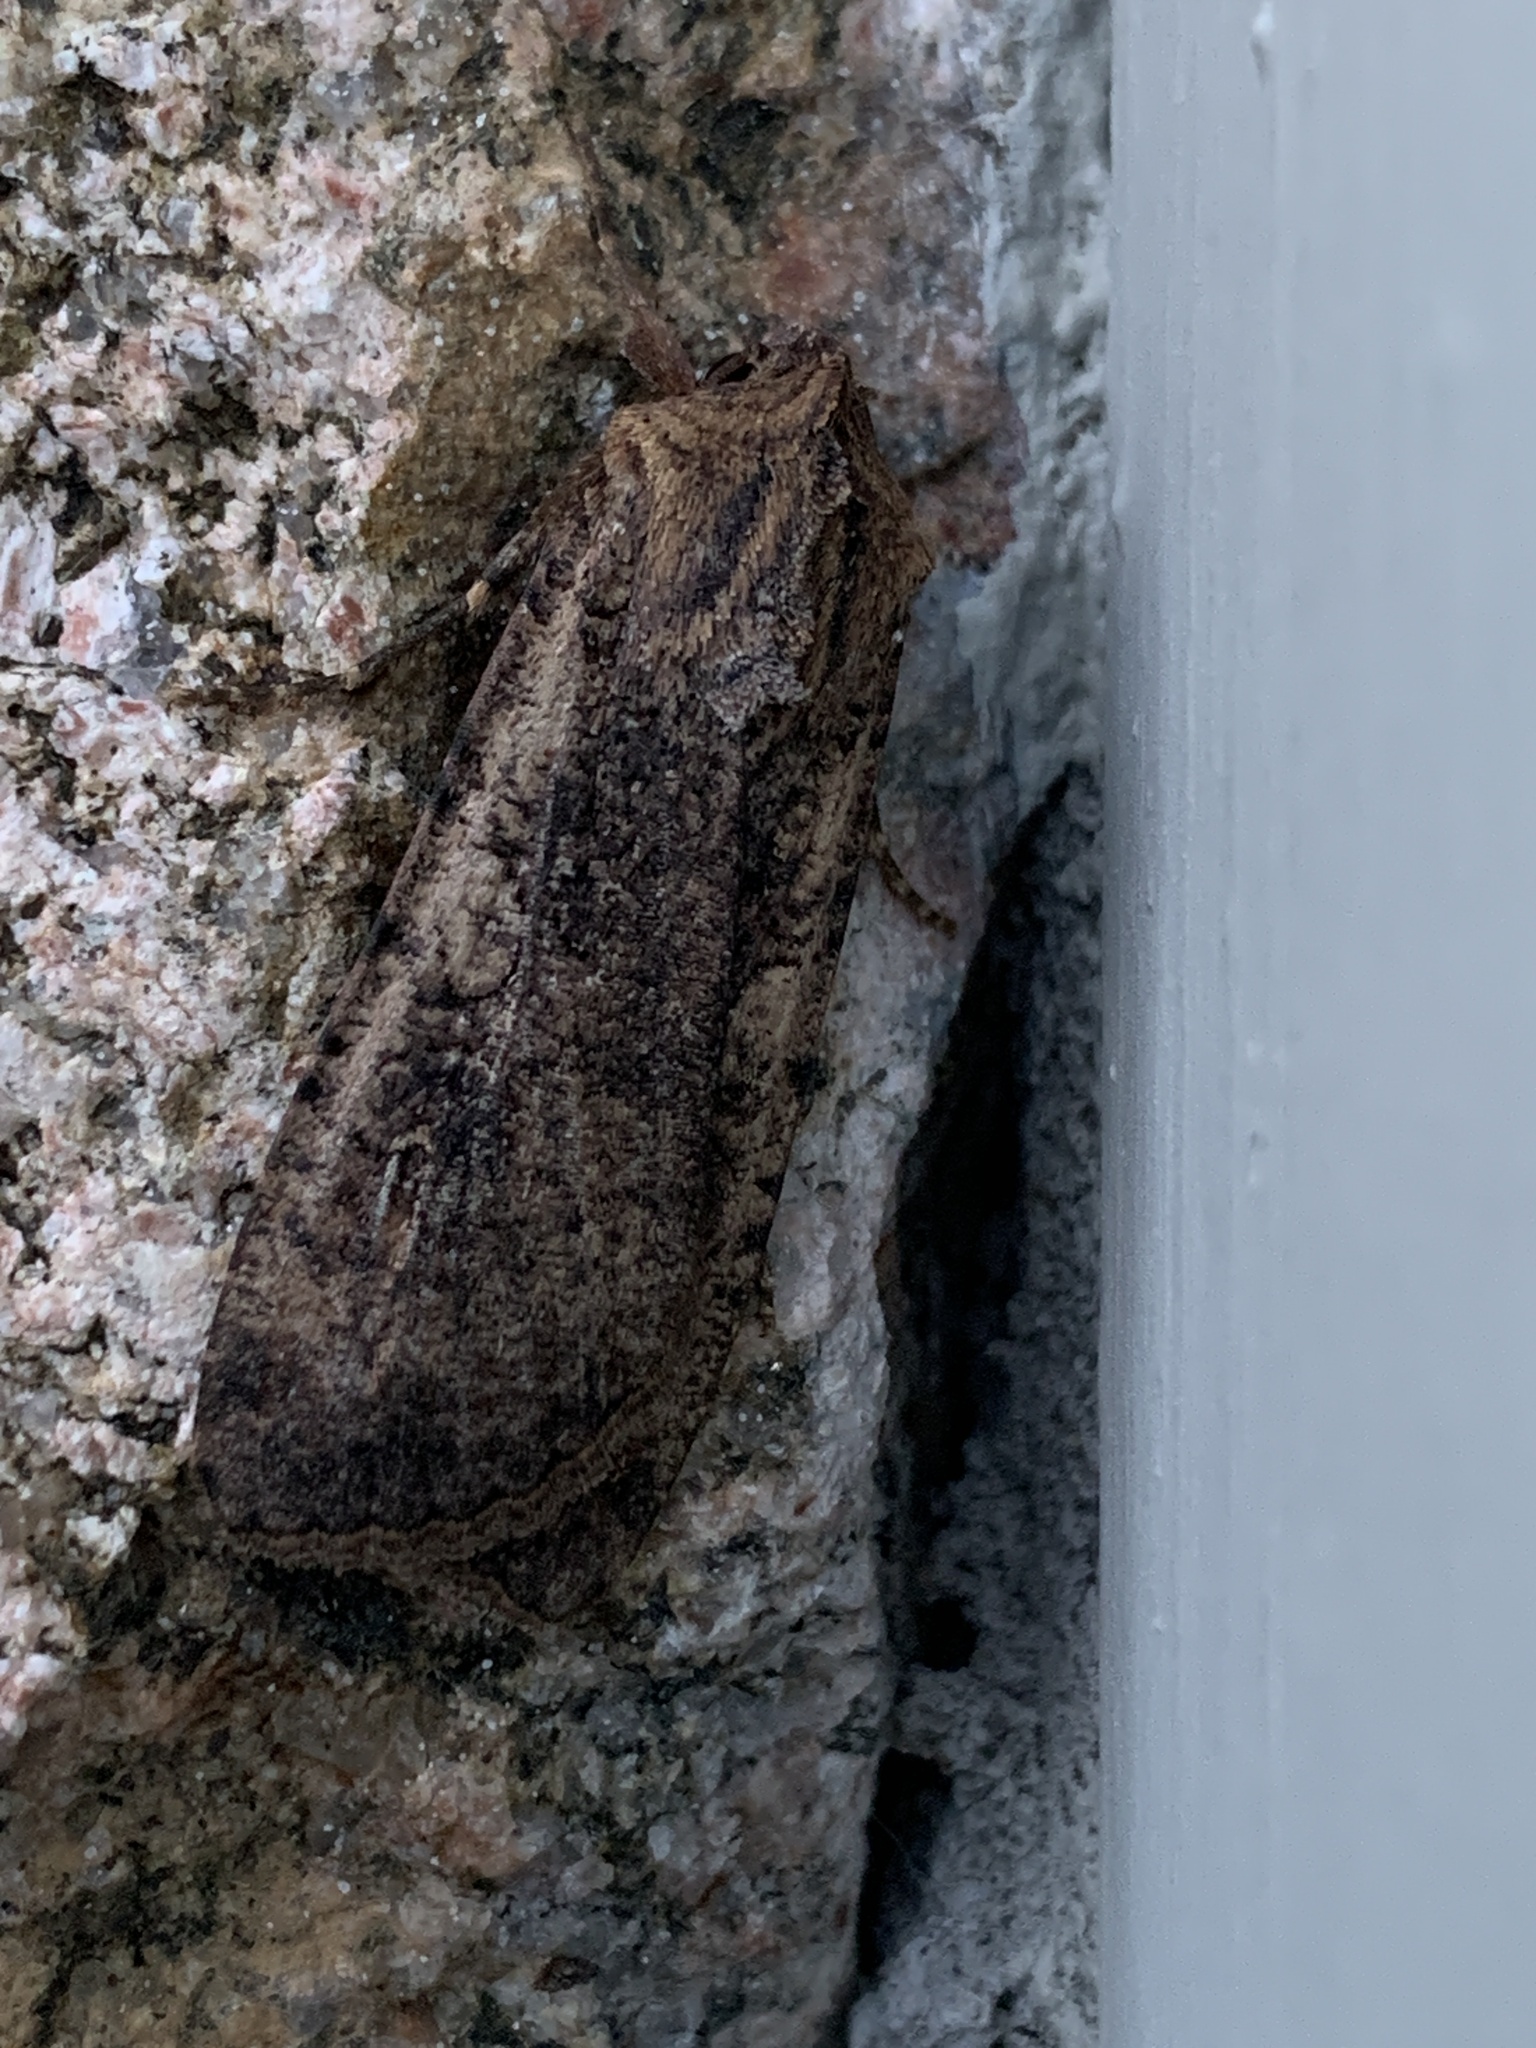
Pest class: cutworms